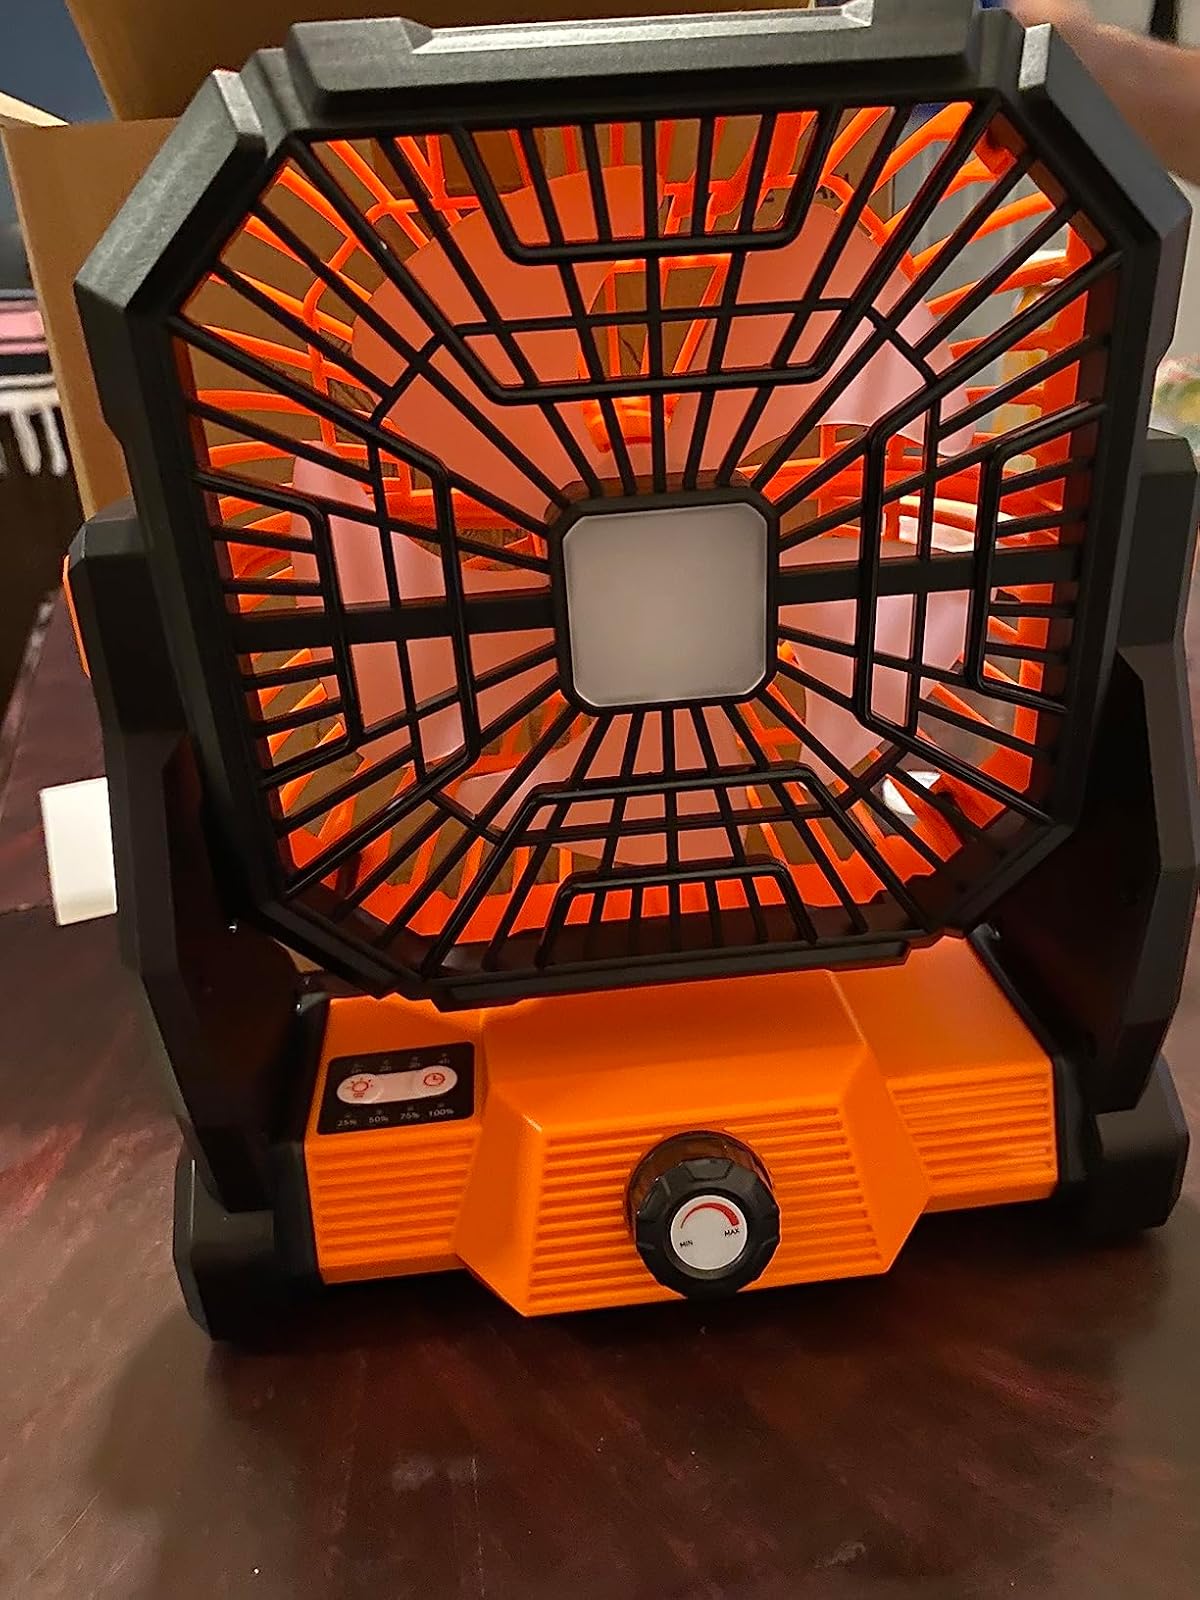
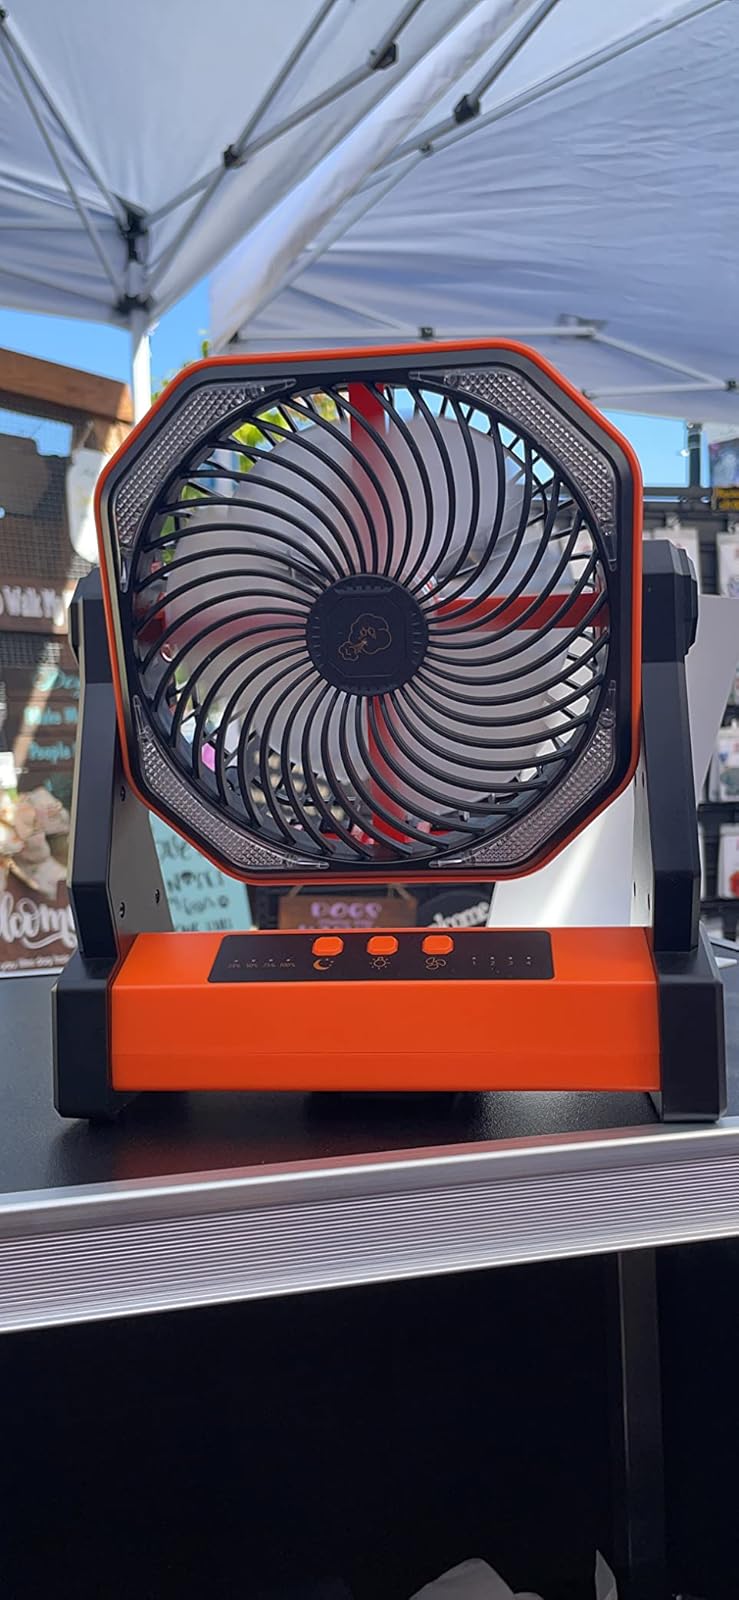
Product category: lantern
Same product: no